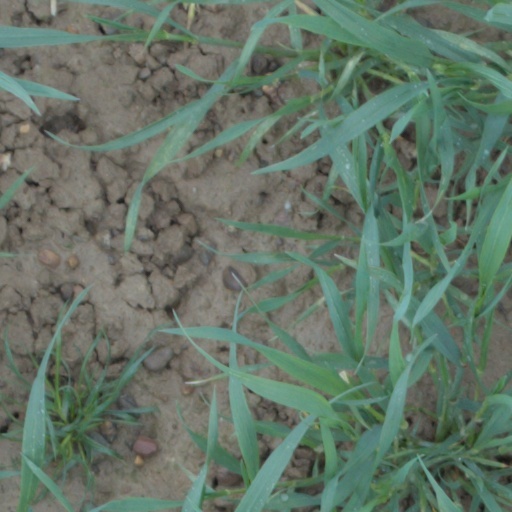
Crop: wheat